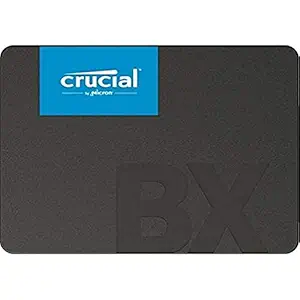
Crucial BX500 240GB 3D NAND SATA 6.35 cm (2.5-inch) SSD (CT240BX500SSD1)
Category: Computers&Accessories
Price: 1815 (list price: 3100)
Rating: 4.5 (92,925 ratings)
About this product: 240GB 2.5-inch internal SSD, SATA 6.0Gb/s, with blistering speeds of 540 MB/s Read, 500 MB/s Write.|Enjoy the efficiency of Next-Gen Micron 3D NAND: Crucial BX500 uses only a minimal amount of power and still delivers a high price-to-performance.|Upgrade to a drive you can count on: The Crucial BX500 has been thoroughly Tested, and Proven that, it secures your most important files on a drive with established dependability and the advanced features BX-series SSD's which is are known for.|Avoid unintended data loss when the power unexpectedly goes out. This built-in feature of our new NAND protects your data swiftly and efficiently, so if your system suddenly shuts down, you keep all your saved work.|Improves battery life because it’s 45x more energy efficient than a typical hard drive and it can operate in an input voltage of 4.5V.